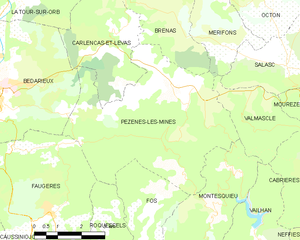
Carte de la commune française de code INSEE 34200 - Pézènes-les-Mines
Pézènes-les-Mines est une commune française située dans le département de l'Hérault en région Occitanie.